Nikolai Doluda

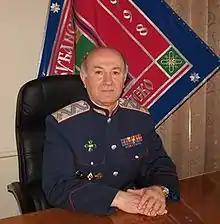

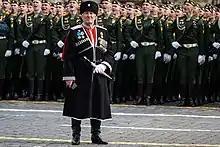
At the 2022 Moscow Victory Day Parade.

Nikolai Aleksandrovich Doluda is a Ukrainian-born Russian political figure and a deputy the 8th State Duma. In 1998 he held the position of Deputy Mayor of the city of Yeysk. In 2001, he started working at the administration of the Krasnodar Krai. On 24 May 2006 he was appointed Deputy Governor of the Krasnodar Krai. In November 2007, Nikolai Doluda was elected ataman of the Kuban Cossack army. Three years later, he headed the Council of military atamans. He left the post in 2020 to become the new head of the All-Russian Cossack Society.